Camp Scatico

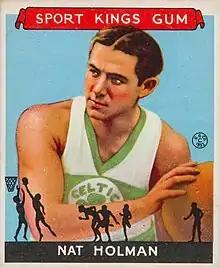
Nat Holman depicted in a bubble-gum card from the 1920s

Camp Scatico has been in operation since 1921. It was founded by Nat Holman of the Original Celtics. Holman sold the camp to his niece Ruth (1921–2011) and her husband Irwin “Flick” Fleischner (1922–2004) in 1964, and the camp is currently owned and operated by their son David Fleischner, his wife Diana Wallerstein, and their daughters Audrey and Nicki Fleischner. It is the site where "Camp MTV" was taped, which aired Sunday, July 30, 1989. The name "Scatico" was influenced by the Schaghticoke people.